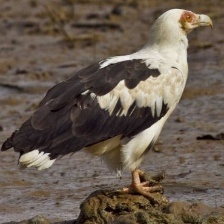
Species: PALM NUT VULTURE
Scientific name: GYPOHIERAX ANGOLENSIS
ImageNet parent category: vulture